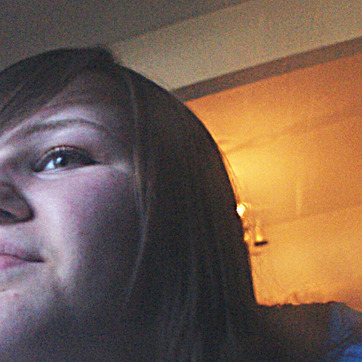
Material: hair